Signature

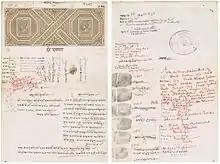
Fingerprints may be used instead of signatures where the signer is illiterate, such as this Indian legal document from 1952

In some jurisdictions, an illiterate signatory can make a "mark" (often an "X" but occasionally a personalized symbol) on legal documents, so long as the document is countersigned by a literate witness. Courts in England and Wales are generally likely to recognise such a mark as legally valid. In some countries, illiterate people place a thumbprint on legal documents in lieu of a written signature.